Szilveszter Matuska

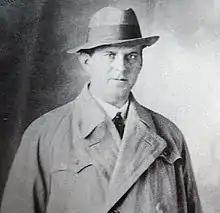
Matuska, c. 1932

Szilveszter Matuska (29 January 1892 – disappeared c. 1945) was a Hungarian mass murderer and mechanical engineer who made two successful and at least two unsuccessful attempts to derail passenger trains in Hungary, Germany and Austria in 1930 and 1931. He was born in Čantavir (now located in Serbia), and was ultimately imprisoned for his crimes but escaped under unclear circumstances; his ultimate fate is unknown.